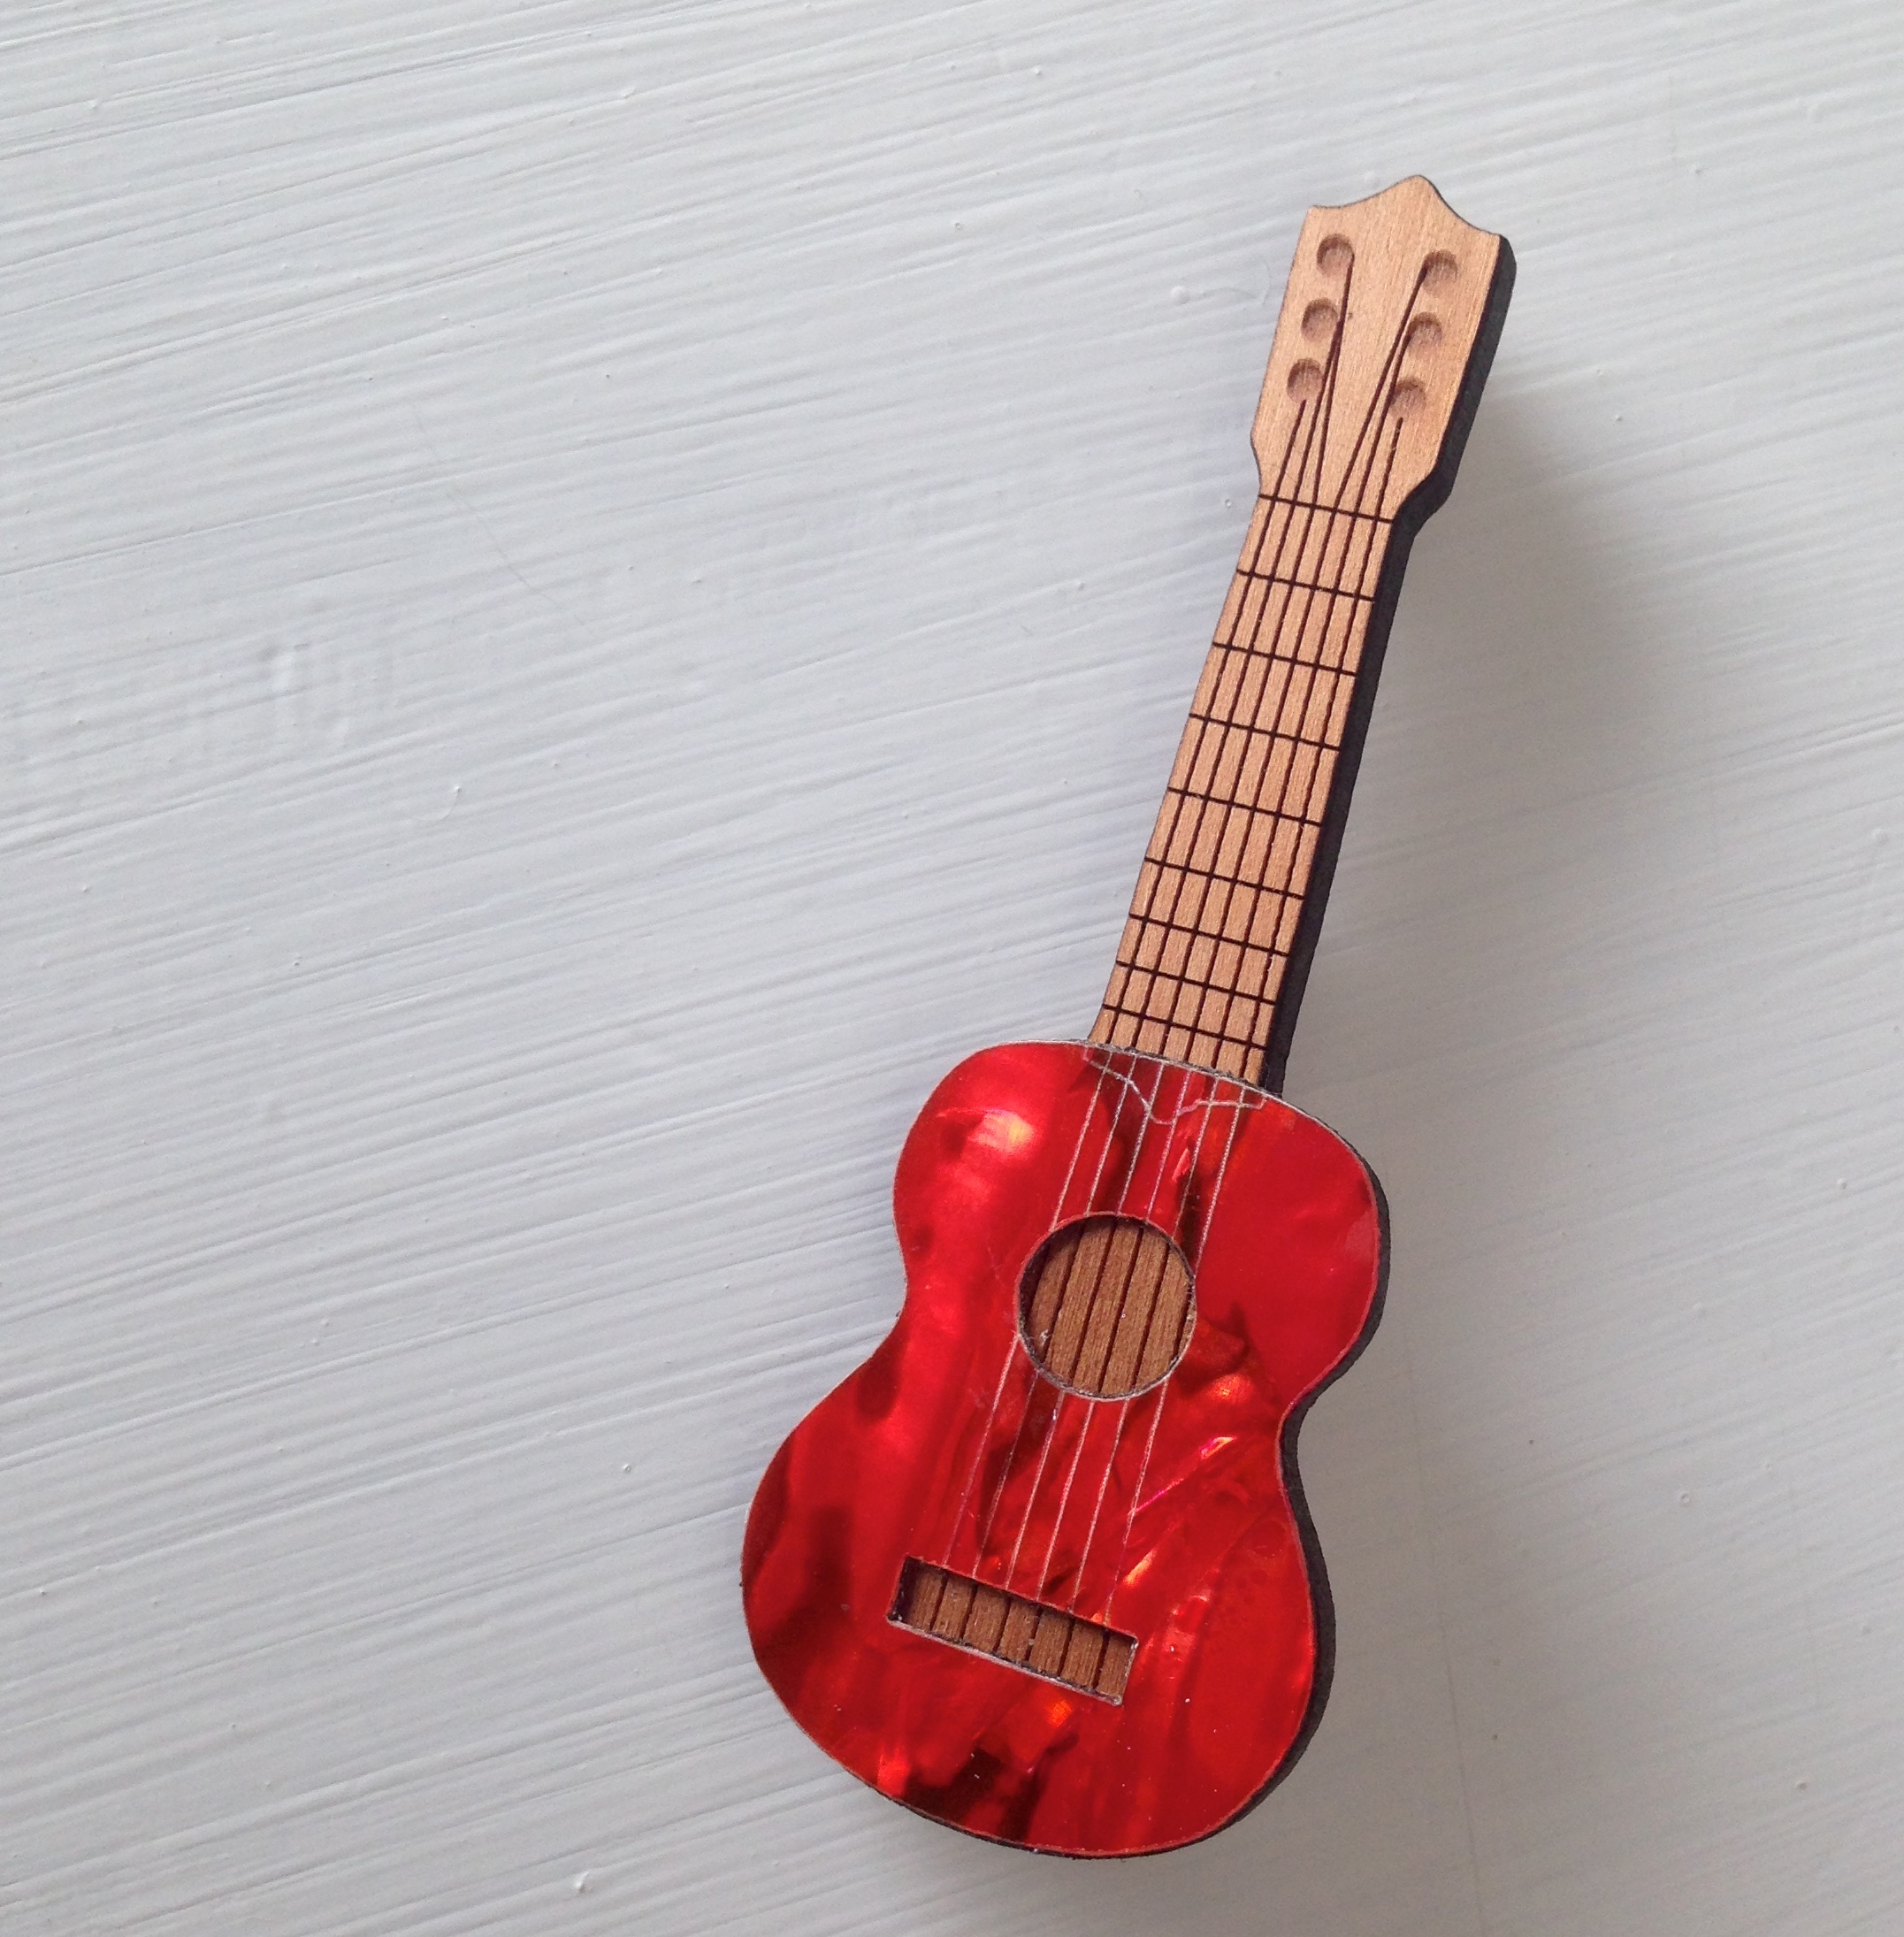
guitar, musical instrument, plucked string instruments, acoustic guitar, string instrument, bass guitar, electric guitar, acoustic electric guitar, ukulele